South Sudan

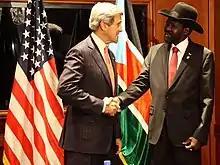
U.S. Secretary of State John Kerry meets with President Salva Kiir, 26 May 2013.

The capital of South Sudan is located at Juba, which is also the state capital of Central Equatoria and the county seat of the eponymous Juba County, and is the country's largest city. However, due to Juba's poor infrastructure and massive urban growth, as well as its lack of centrality within South Sudan, the South Sudanese Government adopted a resolution in February 2011 to study the creation of a new planned city to serve as the seat of government. It is planned that the capital city will be changed to the more centrally located Ramciel. This proposal is functionally similar to construction projects in Abuja, Nigeria; Brasília, Brazil; and Canberra, Australia; among other modern-era planned national capitals. It is unclear how the government will fund the project.